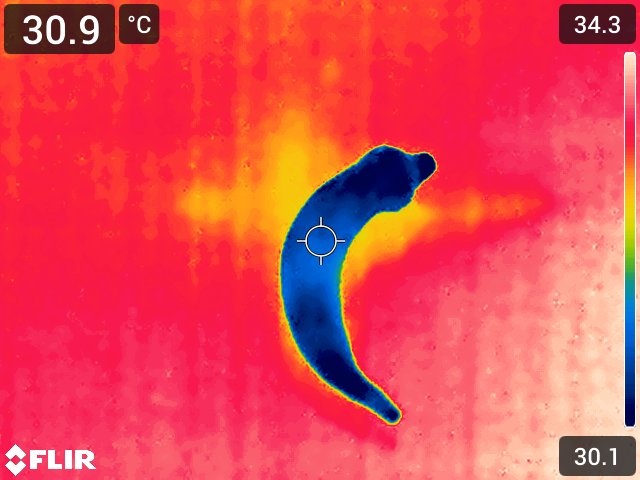
Maturity: adequate_matured